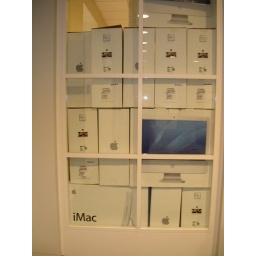
Mac boxes in window